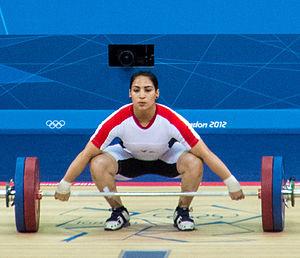
Abeer Abdelrahman, née le 13 juin 1992, est une haltérophile égyptienne. Elle a participé aux Jeux olympiques d'été de 2008 dans la catégorie des -69 kg et aux Jeux olympiques d'été de 2012 dans la catégorie des -75 kg. Elle a terminé 5ᵉ au classement lors de ces deux compétitions. En 2016, Après la disqualification du à un contrôle de dopage positif des 3 médaillées de l'épreuve de 2012, elle se retrouve médaillée d'argent de manière rétroactive.